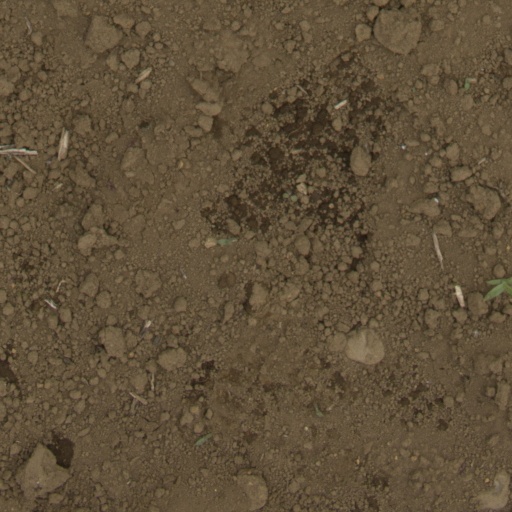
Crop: Jerusalem artichoke